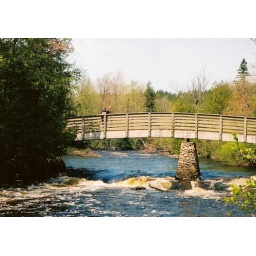
A cute little bridge by the waterfall near Crivitz, Wisconsin